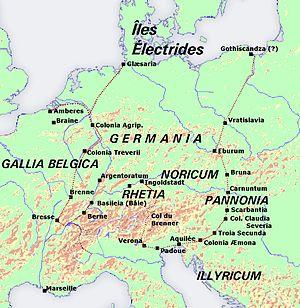
La route de l'ambre est, avec la route de l'étain, l'une des plus importantes voies de commerce de l'Antiquité classique. Cette route reliait dès l'âge du bronze la mer Baltique à la mer Méditerranée en suivant le cours de la Vistule, de l'Elbe et du Danube.